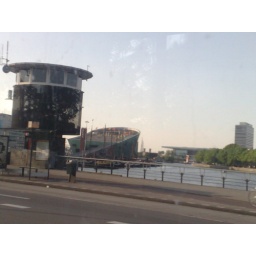
a ship shaped building near central station